Aero-engined car

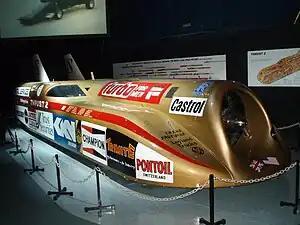
Thrust2 at the Coventry Transport Museum in 2007

After the conclusion of World War II, John Cobb returned to Utah in 1947, where he improved upon his own world record by achieving an official speed of in his rebuilt Railton Mobil Special. On one of the requisite two-way runs, Cobb exceeded . Cobb's record would stand for 16 years, and would mark the last time that a piston-engined car would hold the world land speed record.